Ted Wilson (figure skater)

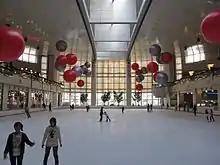
Mixc Shenzhen World Ice Arena

Besides skating in ice show, some of these skaters would also conduct skating classes and/or seminars to promote the skating level of local skaters and coaches.